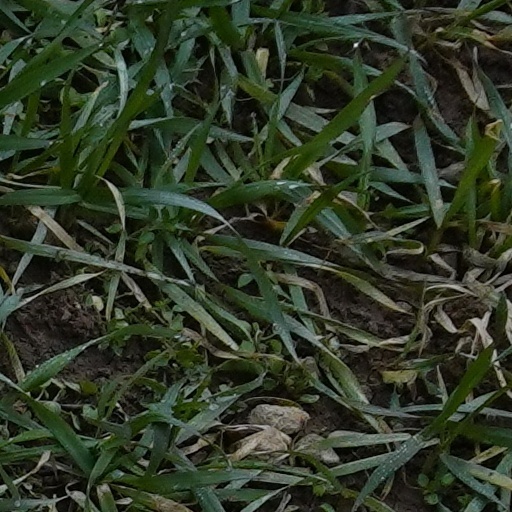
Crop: wheat